Ribeira Brava, Cape Verde

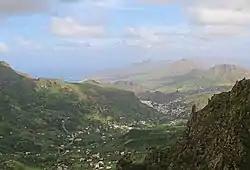
View of the Valley of Ribeira Brava

The Preguiça Airport lies 3 km southeast of Ribeira Brava. The main ferry port is at Tarrafal de São Nicolau.